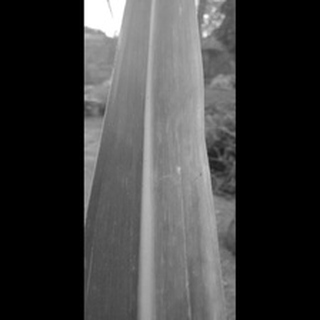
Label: sugarcane_yellow_leaf_disease